Band-tailed guan

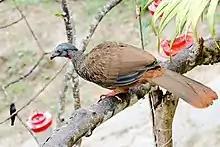
Band-tailed guan

The band-tailed guan is long. Males weigh and females . The nominate subspecies' upperparts are blackish-brown to dark rufous with conspicuous white streaks. Its breast is olive brown and belly is pale to medium brown. Its face is pale grey to white and it has a prominent red dewlap. It gets its name from the wide chestnut band across the end of the tail. "P. a. albicauda" differs from the nominate by having buffy tips on the tail feathers. "P. a. colombiana" has more white on the crown and less white on the face than the nominate.